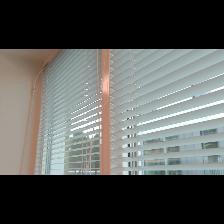
Label: NonHuman